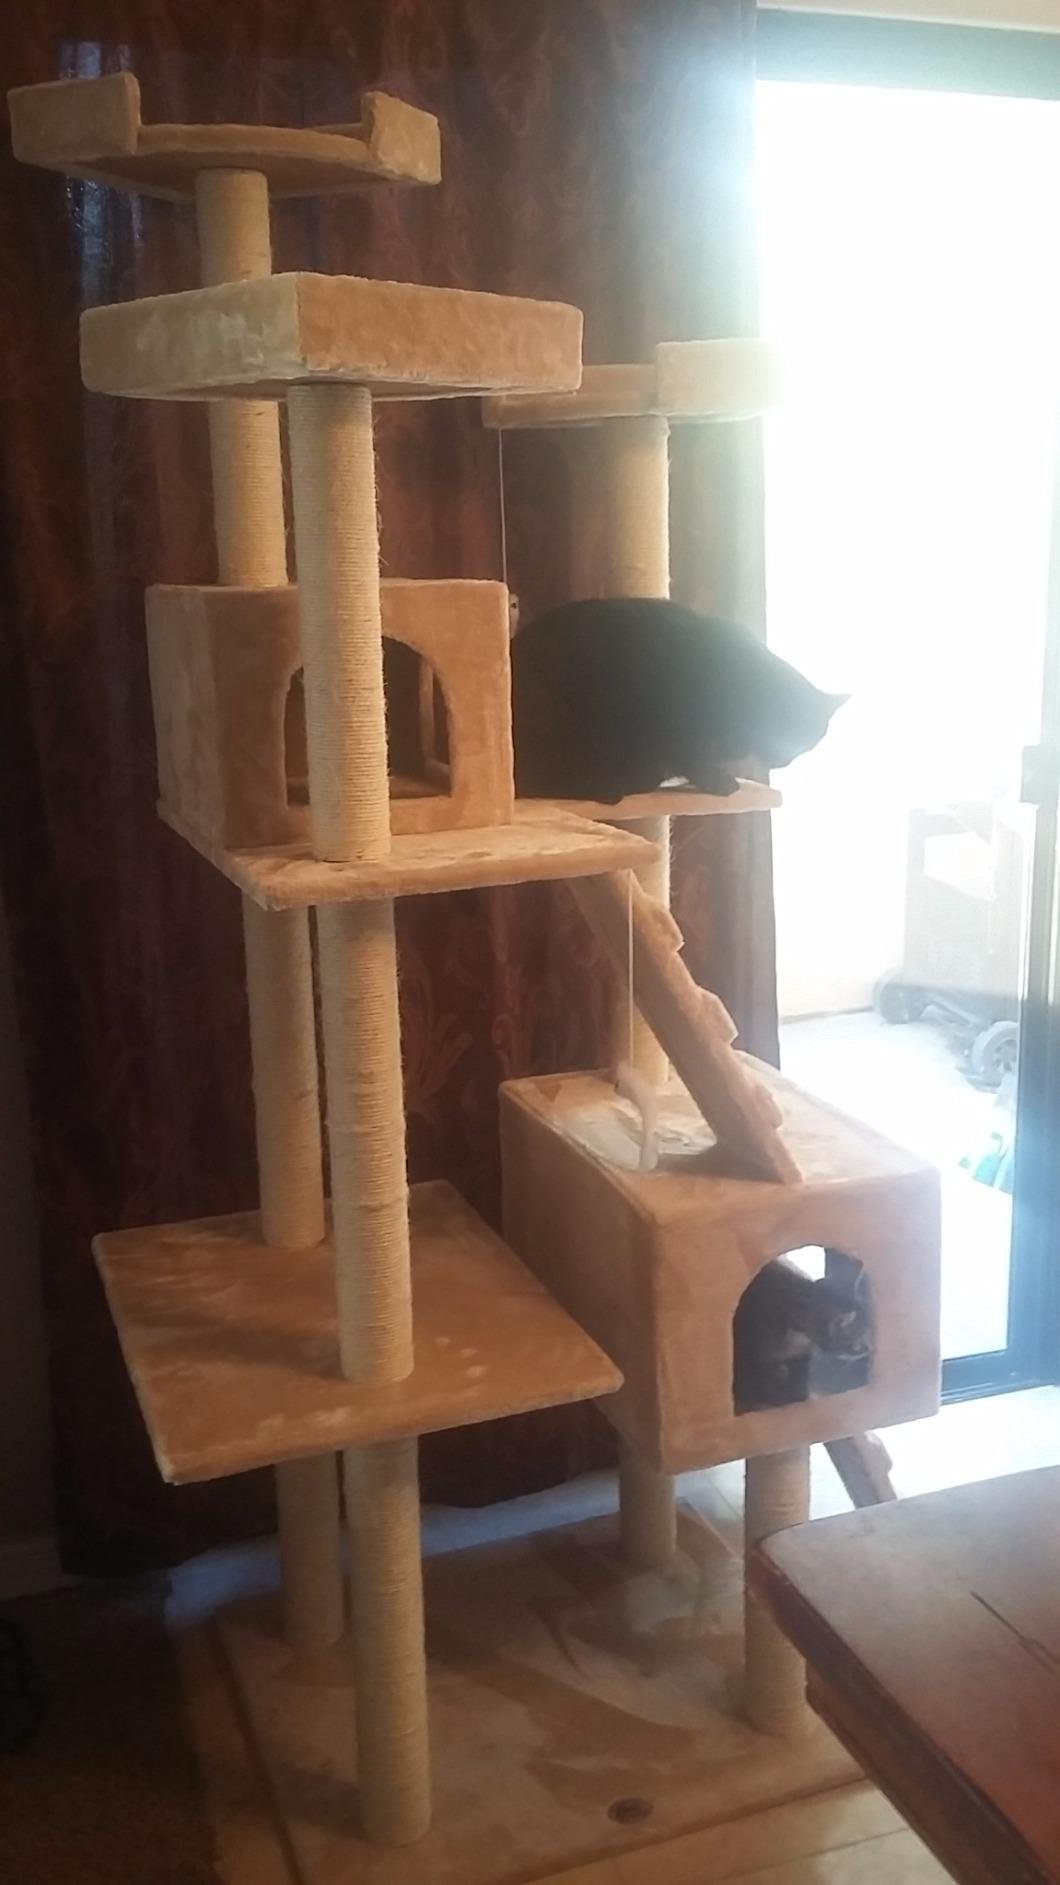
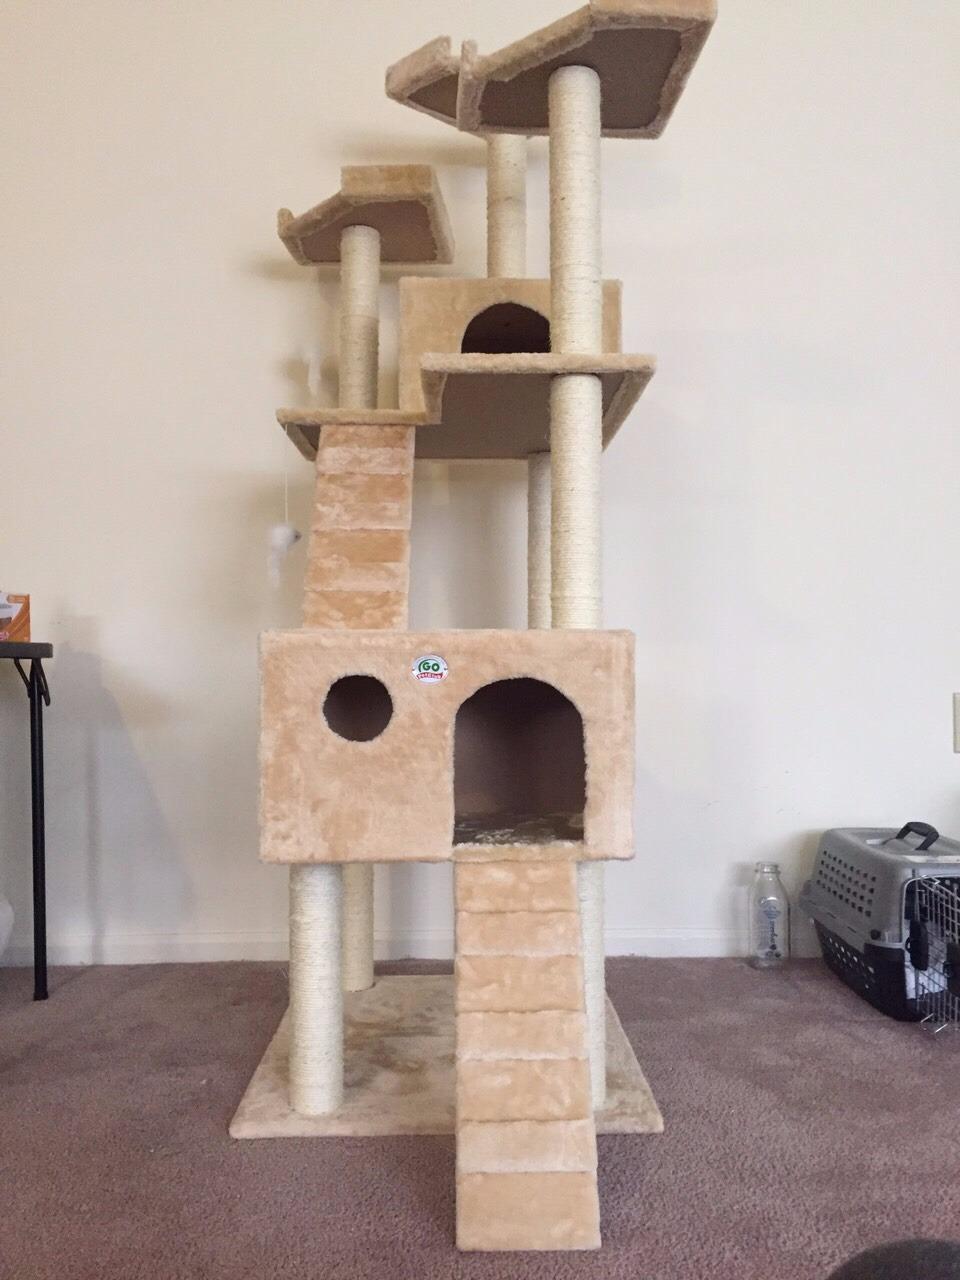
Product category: items_cat tree
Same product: yes